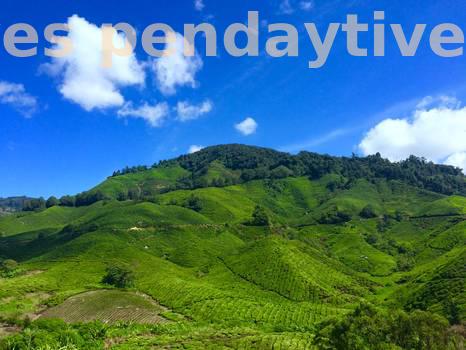
Label: Watermark